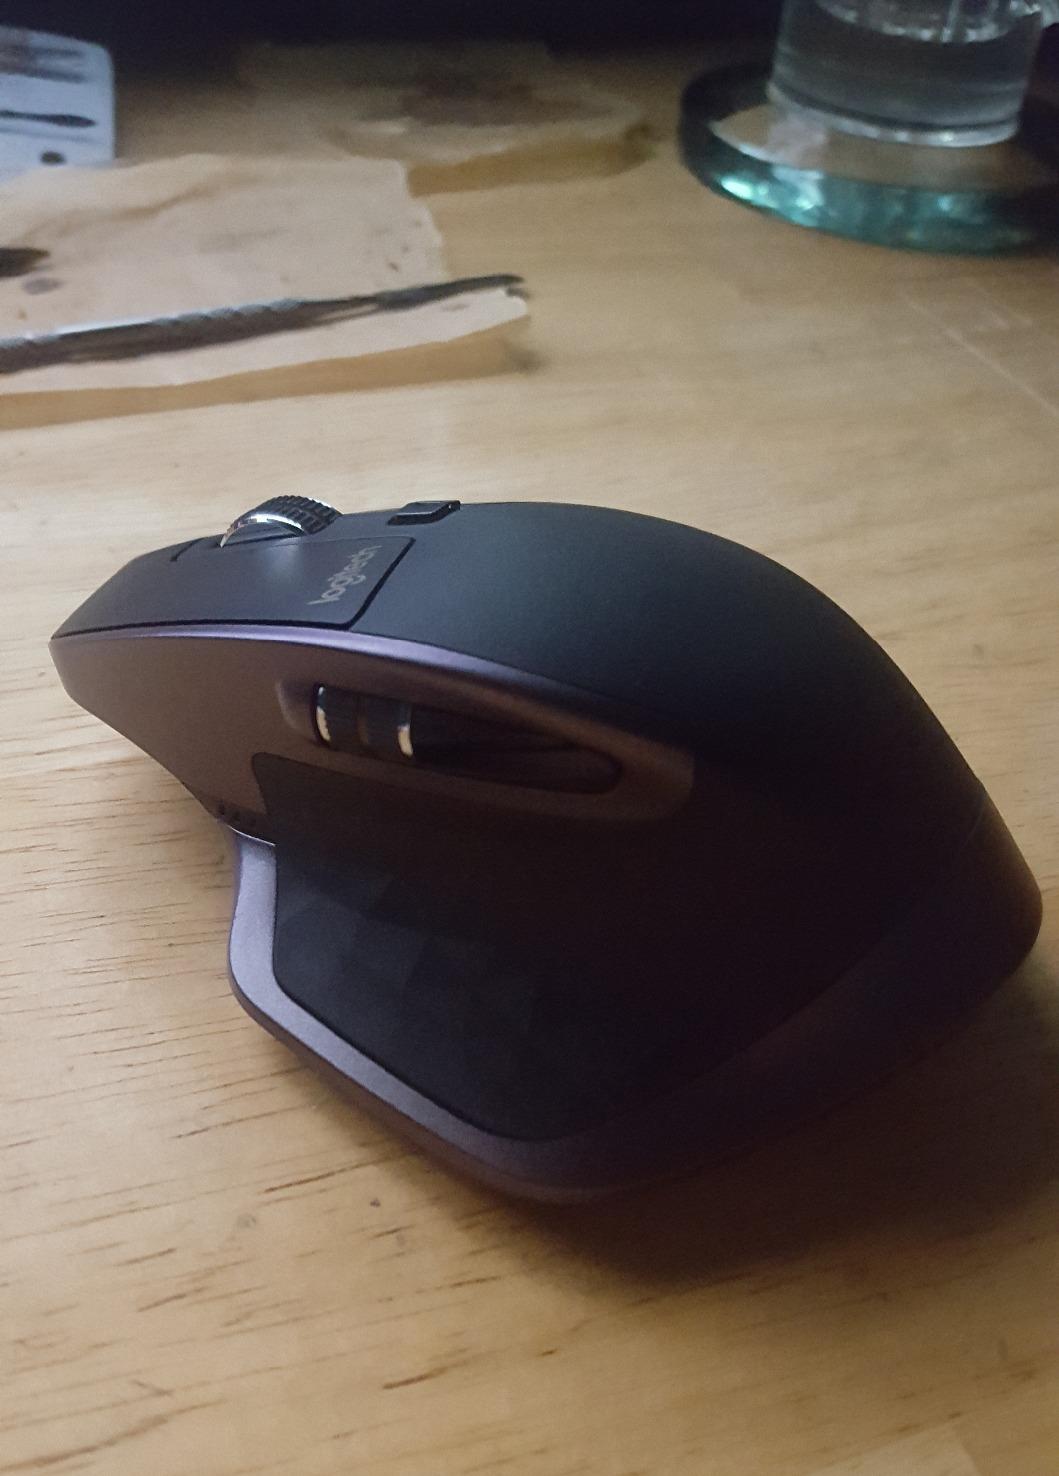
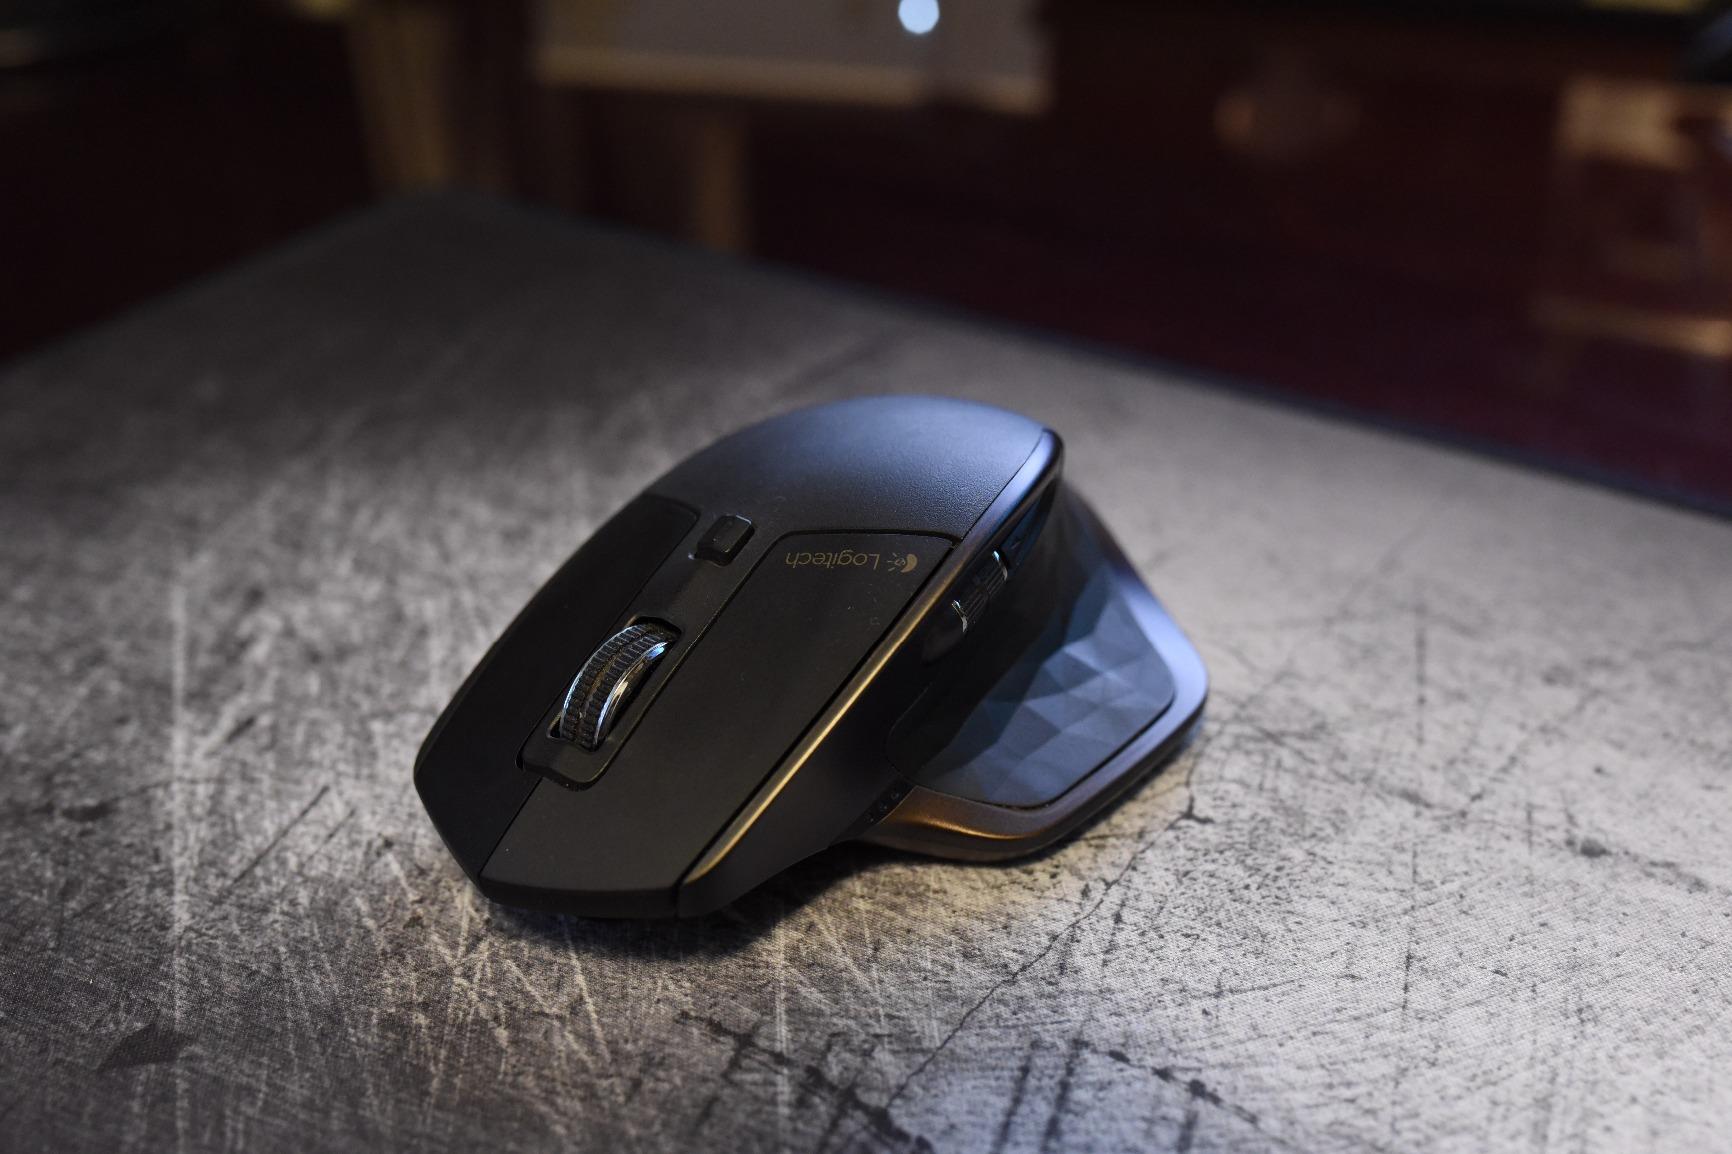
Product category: mouse
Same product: yes